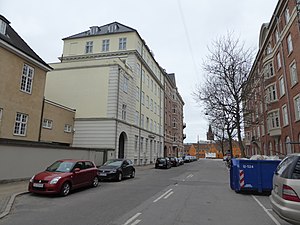
Jens Kofods Gade / Bebyggelse
Jens Kofods Gade med den hvidkalkede nr. 4
Jens Kofods Gade er en gade i Indre By i København, der går fra Store Kongensgade til Grønningen. Gaden blev opkaldt efter Jens Pedersen Kofoed i 1907. Kofoed var en af hovedmændene under den bornholmske opstand i 1658 mod svenskerne, der havde overtaget øen efter Roskilde-freden.